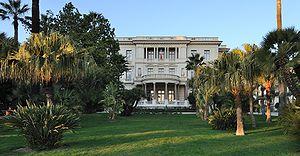
Le musée Masséna à Nice. Le parc devant l'entrée principale donne sur la promenade des Anglais.
Le musée Masséna est un musée municipal de la ville de Nice installé dans une des dernières villas de prestige du XIXᵉ siècle de la promenade des Anglais.
Nice est une commune du Sud-Est de la France, préfecture du département des Alpes-Maritimes et deuxième ville de la région Provence-Alpes-Côte d'Azur derrière Marseille. Située à l'extrémité sud-est de la France, à une trentaine de kilomètres de la frontière franco-italienne, elle est établie sur les bords de la mer Méditerranée, le long de la baie des Anges et à l'embouchure du Paillon.